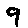
Label: 9